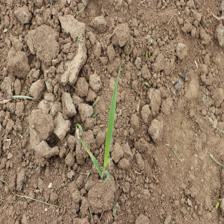
Label: Sorghum